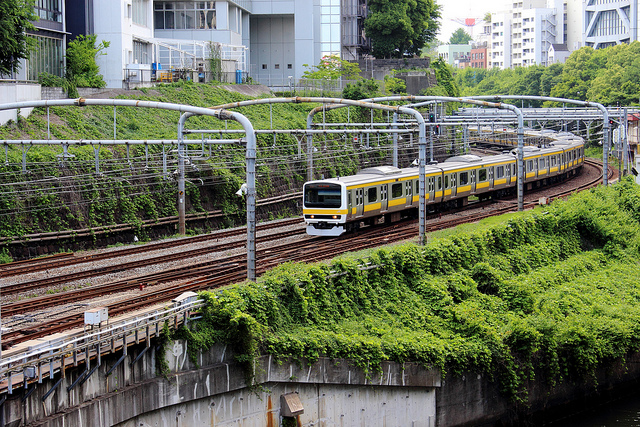
user: Given an image and a question. Answer the question in a short answer. Question: What vegitation is growing on the wall below this train? Short Answer:
assistant: ivy